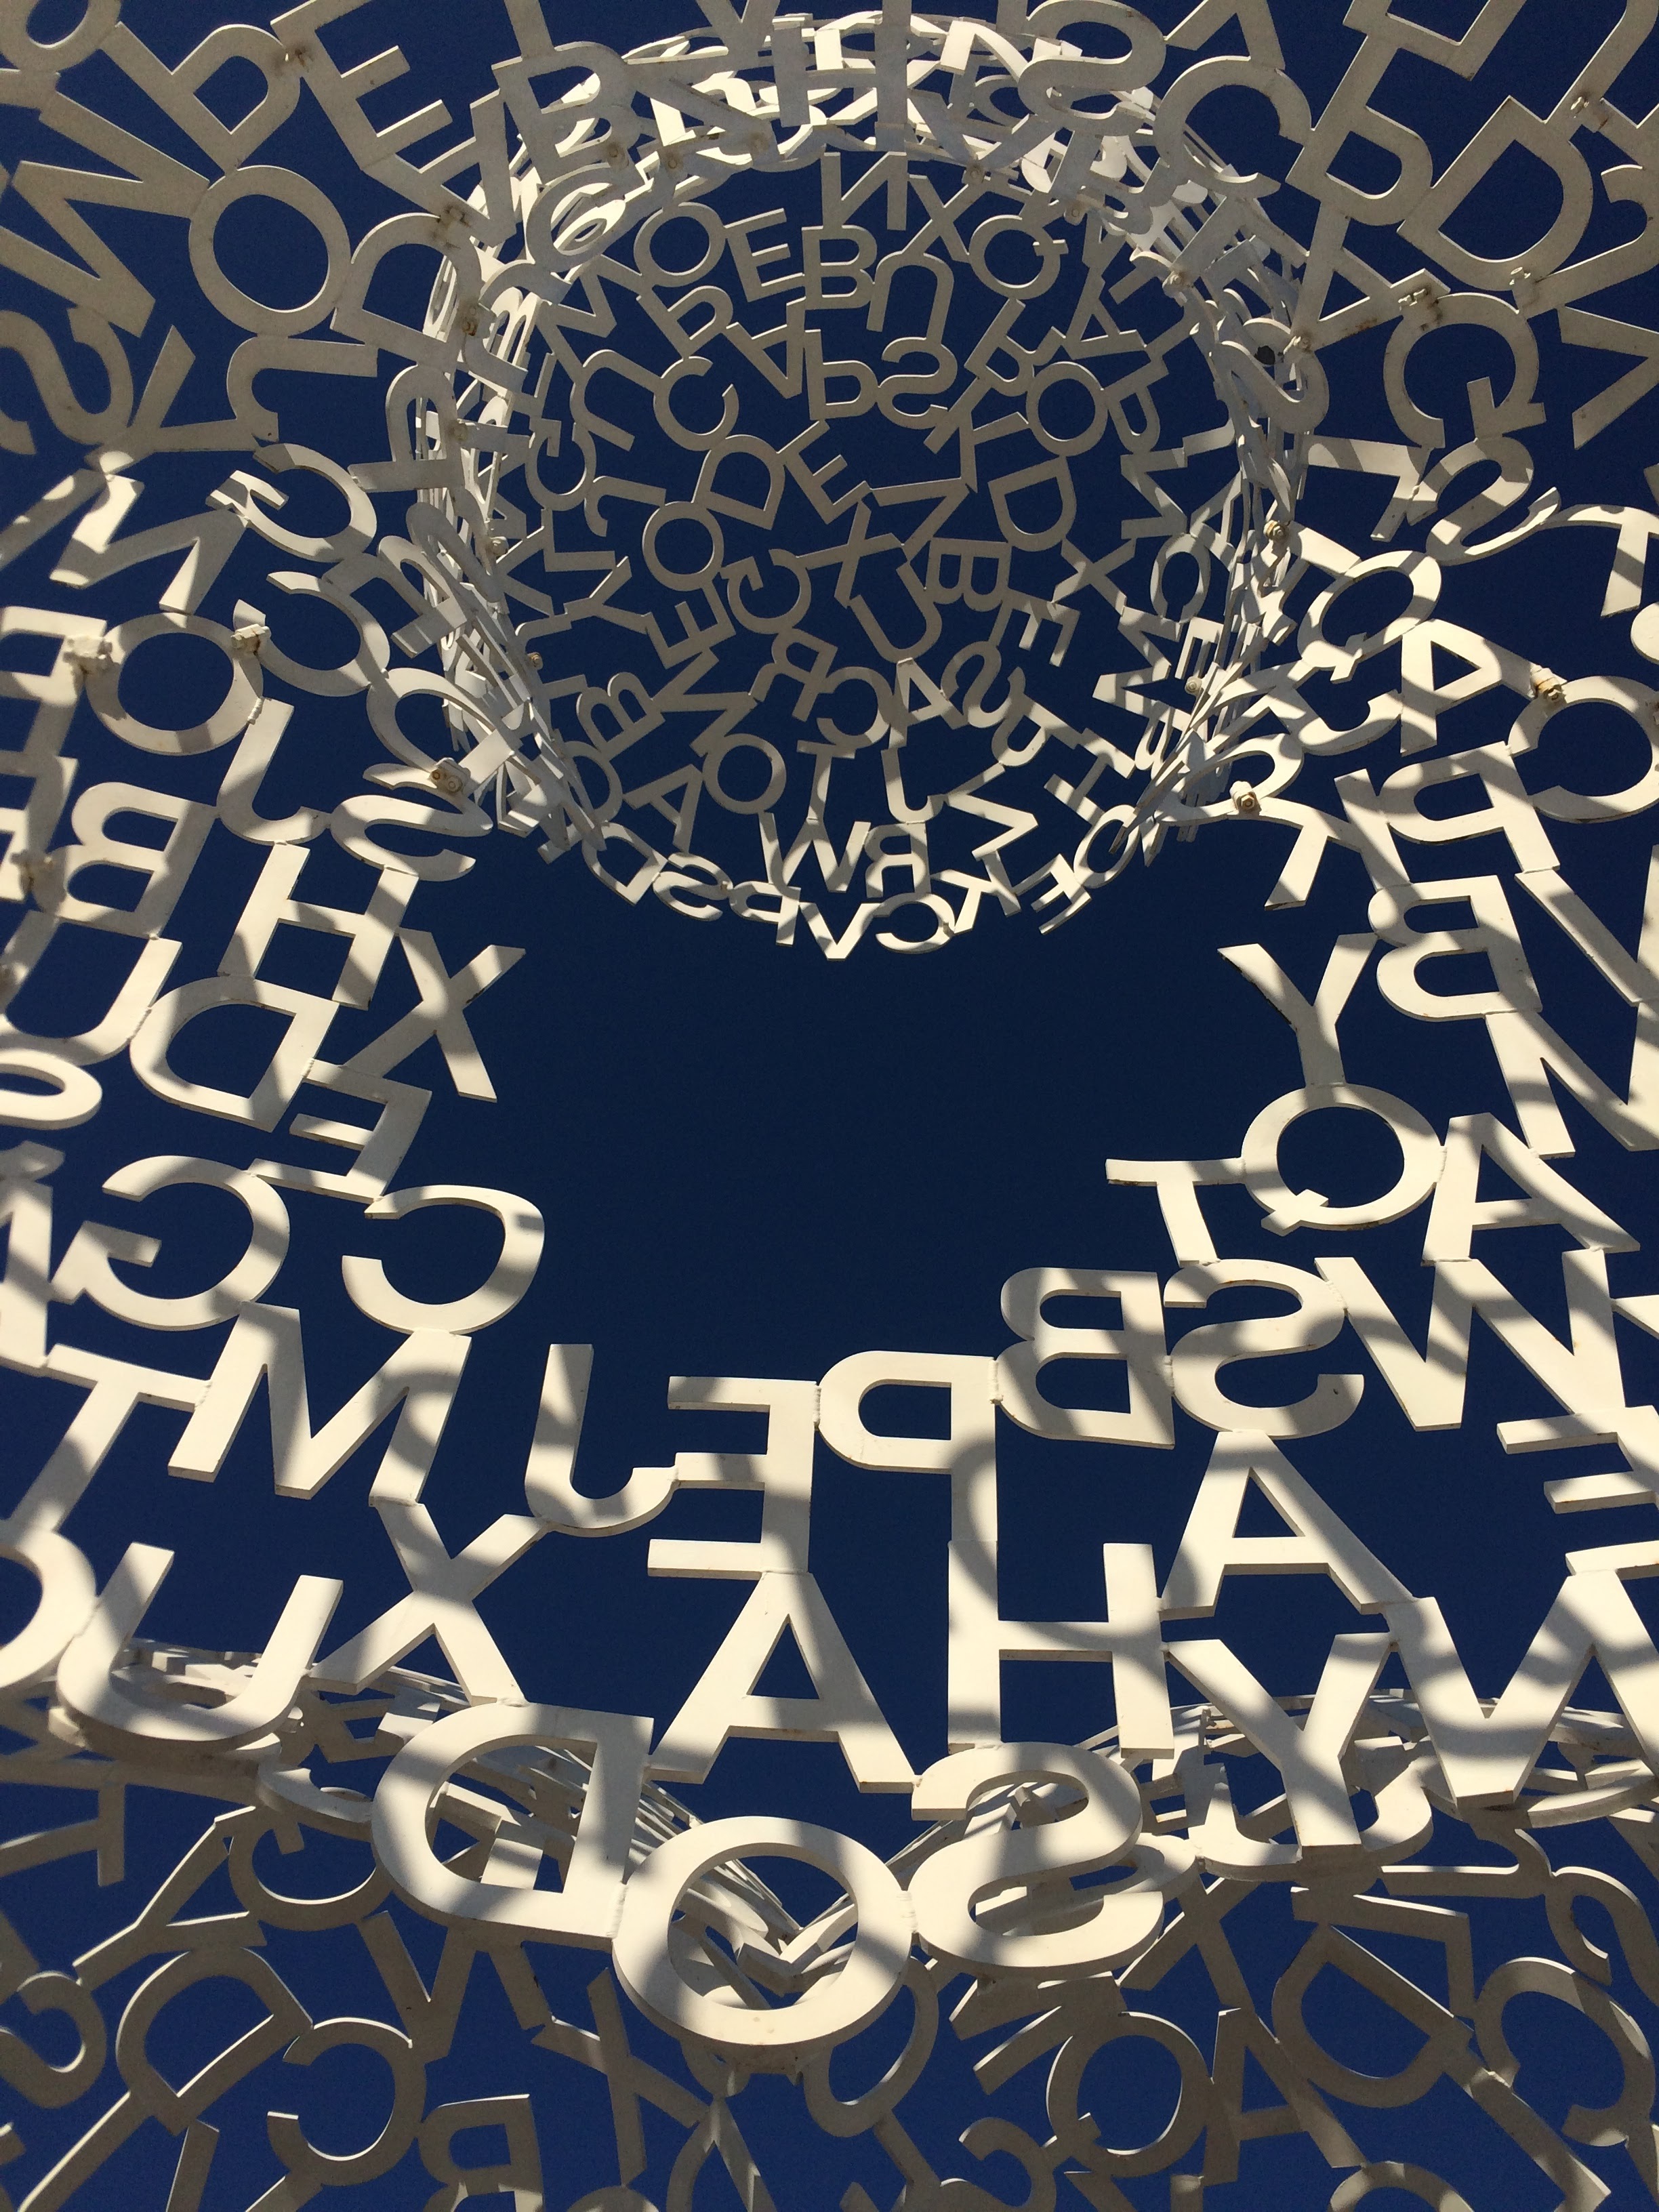
light, sky, pattern, artistic, circle, font, sculpture, art, illustration, design, text, letters, style